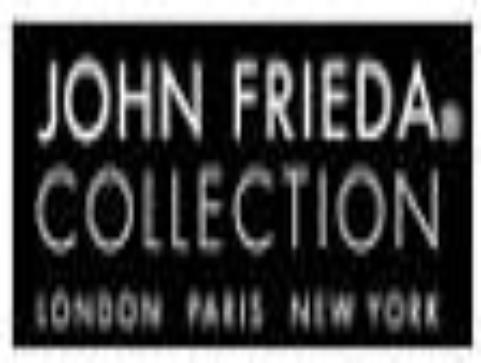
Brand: John Frieda
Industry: Necessities